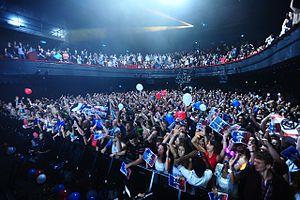
Michael Canitrot est un DJ producteur français, mais aussi organisateur d'évènements, notamment avec la création des soirées itinérantes So Happy In Paris, qui ont lieu régulièrement dans les salles parisiennes : L'Olympia, Le Queen, Les Bains Douches ou encore le premier étage de la Tour Eiffel.